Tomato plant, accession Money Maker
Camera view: bottom (45 deg); turntable rotation: 240 degrees
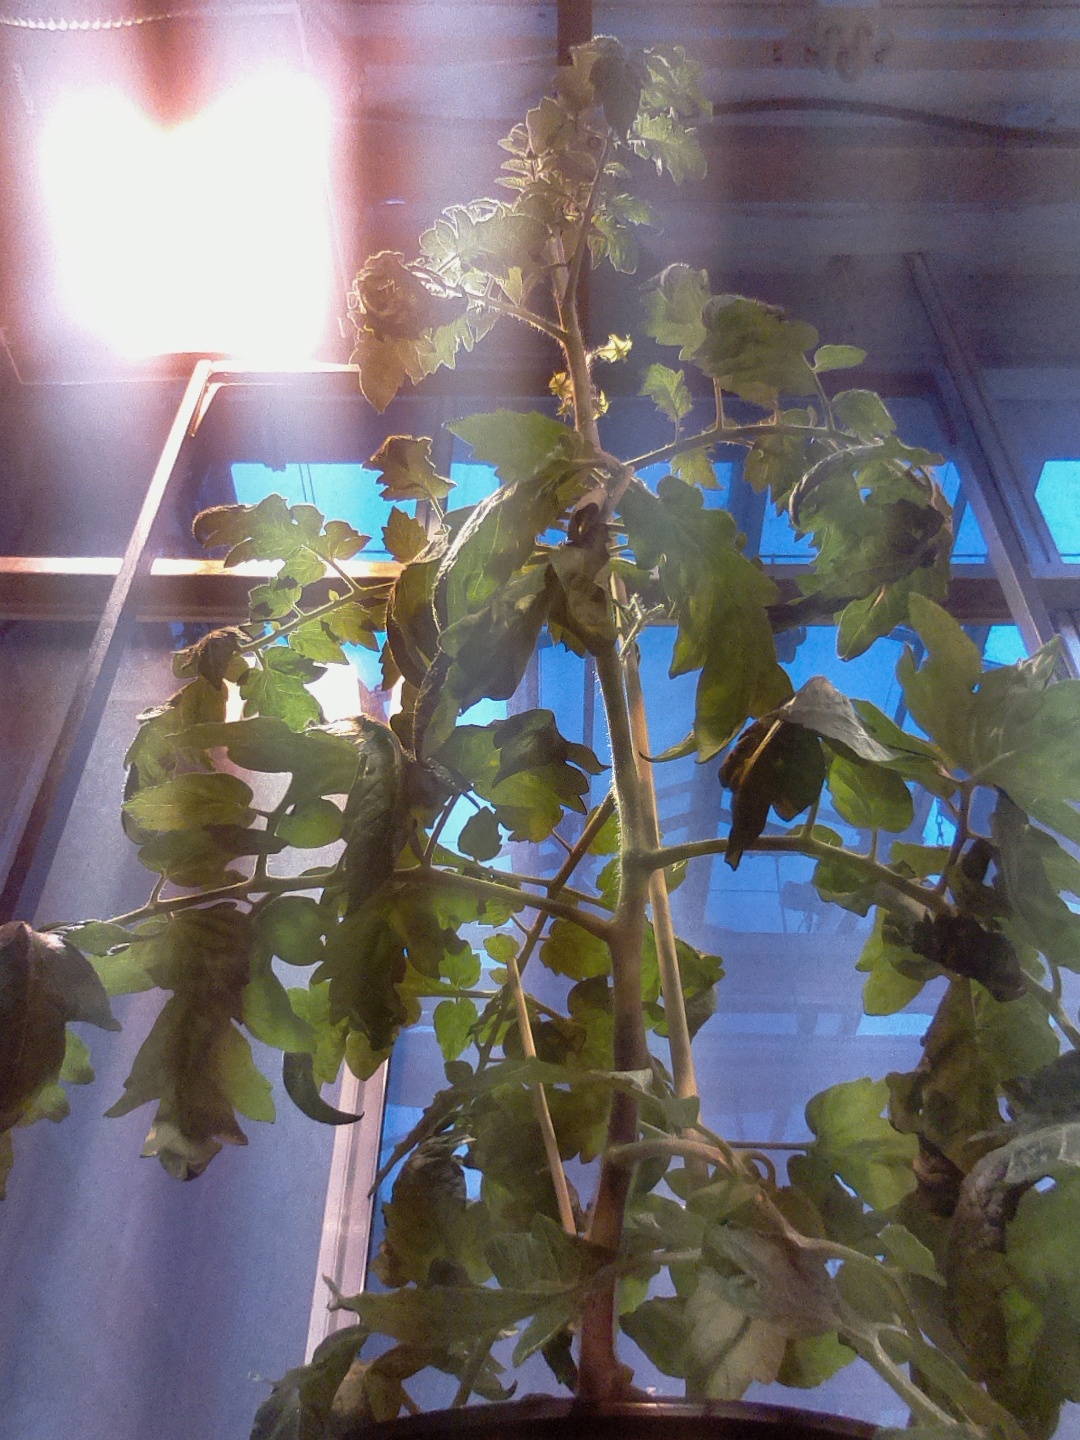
BBCH growth stage 66: Full flowering, 60%-70% of flowers open, more petals falling